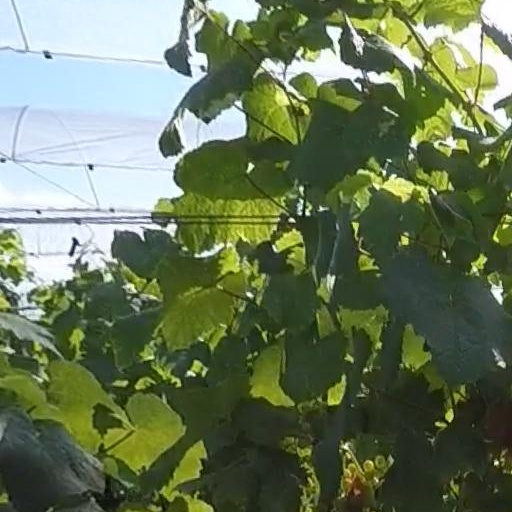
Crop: grape